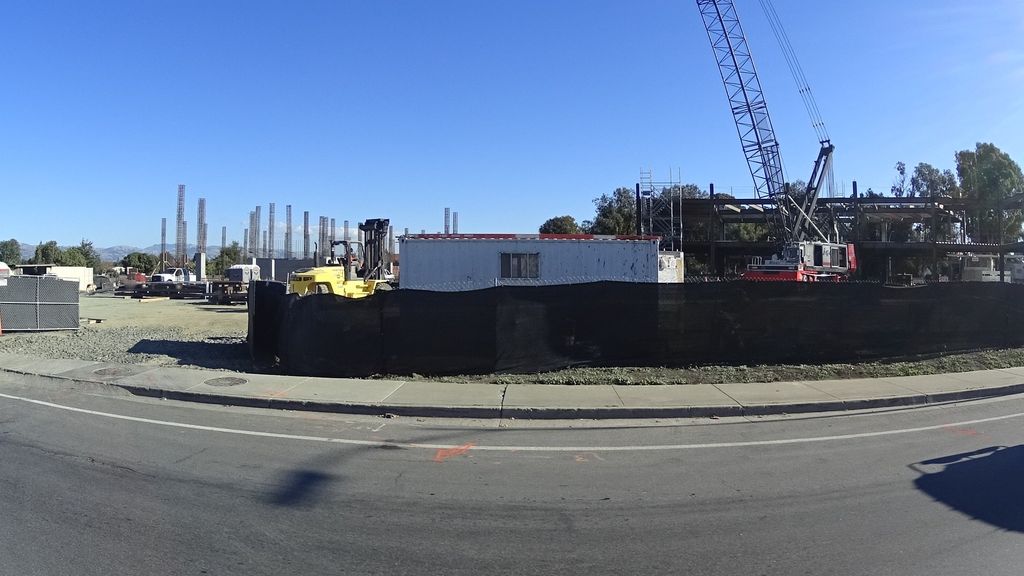
Label: Construction Site
Location: San Jose, California, United States
Date: 2016-11-17T14:14:08+00:00